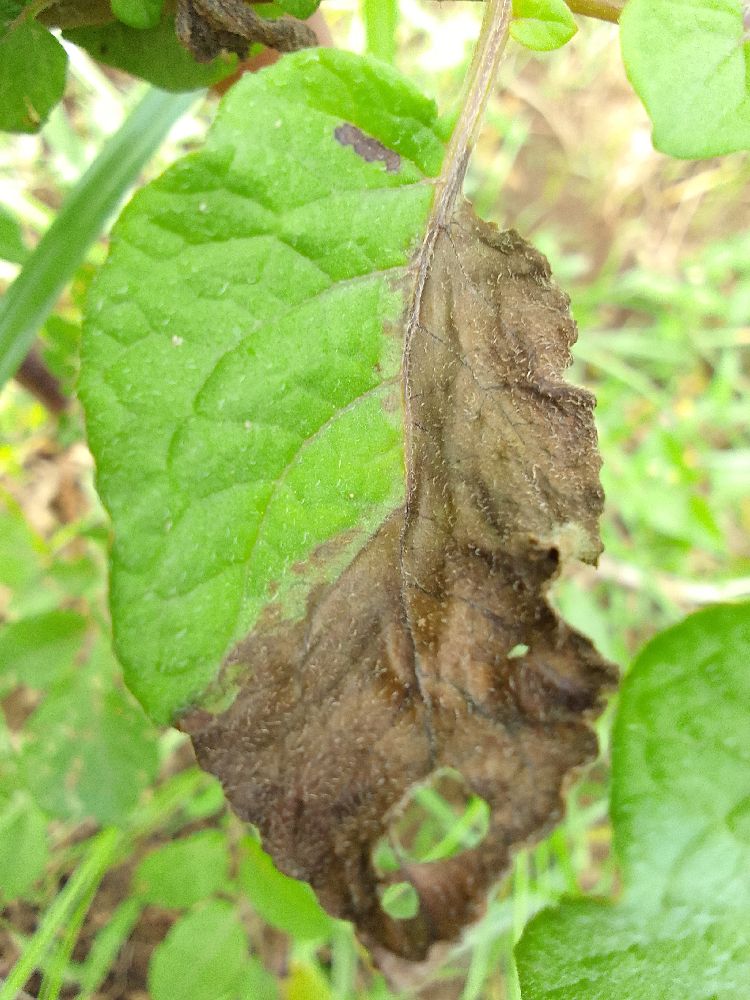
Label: Late blight